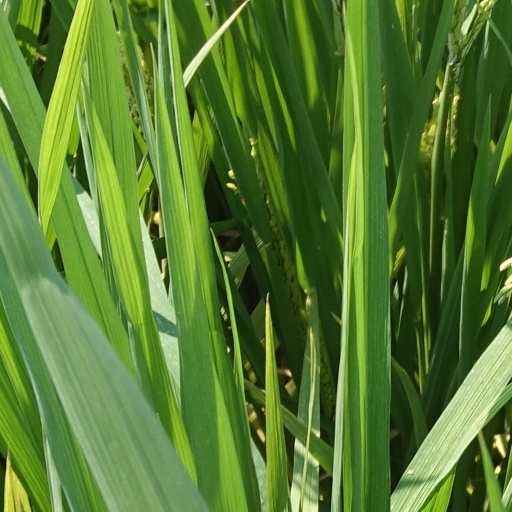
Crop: rice